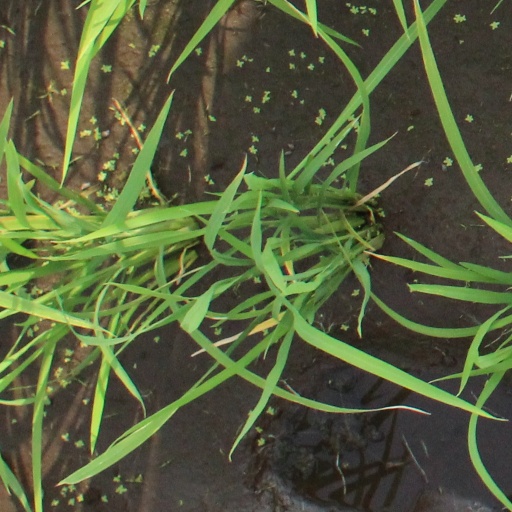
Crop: rice